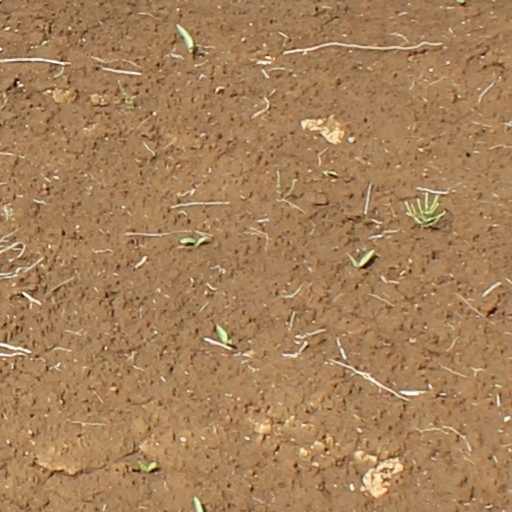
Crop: wheat